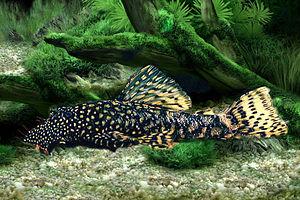
Ancistrus cirrhosus, ou jumbie teta, est une espèce de poissons-chats.
Les Ancistrinae sont une sous-famille de poissons de la famille des Loricariidae.